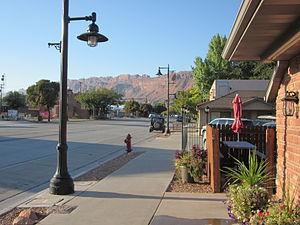
Le comté de Grand est l’un des vingt-neuf comtés de l’Utah, aux États-Unis. Il a été créé en 1890. Le siège du comté est Moab. Selon le recensement de 2010, sa population est de 9 225 habitants.
Moab est une ville américaine située dans le comté de Grand, dans l’Utah. C’est le siège du comté et la plus grande ville du sud-est de l’État, avec 5 046 habitants lors du recensement de 2010, estimée à 5 253 habitants en 2017.